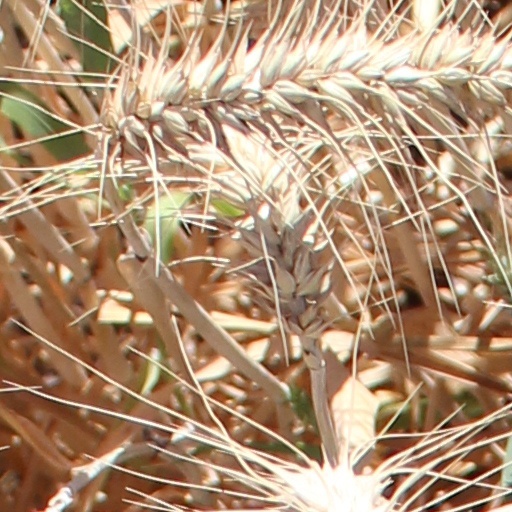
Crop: wheat